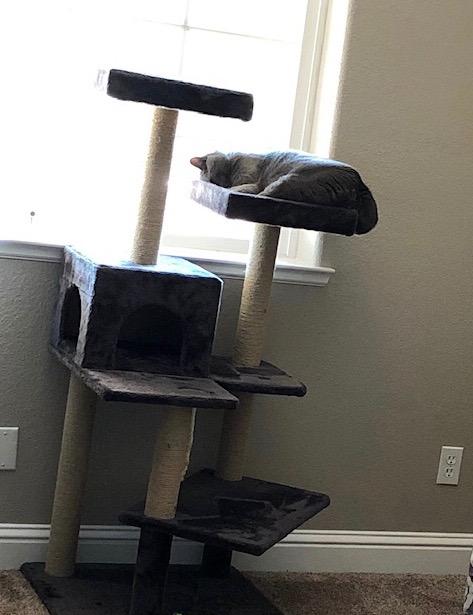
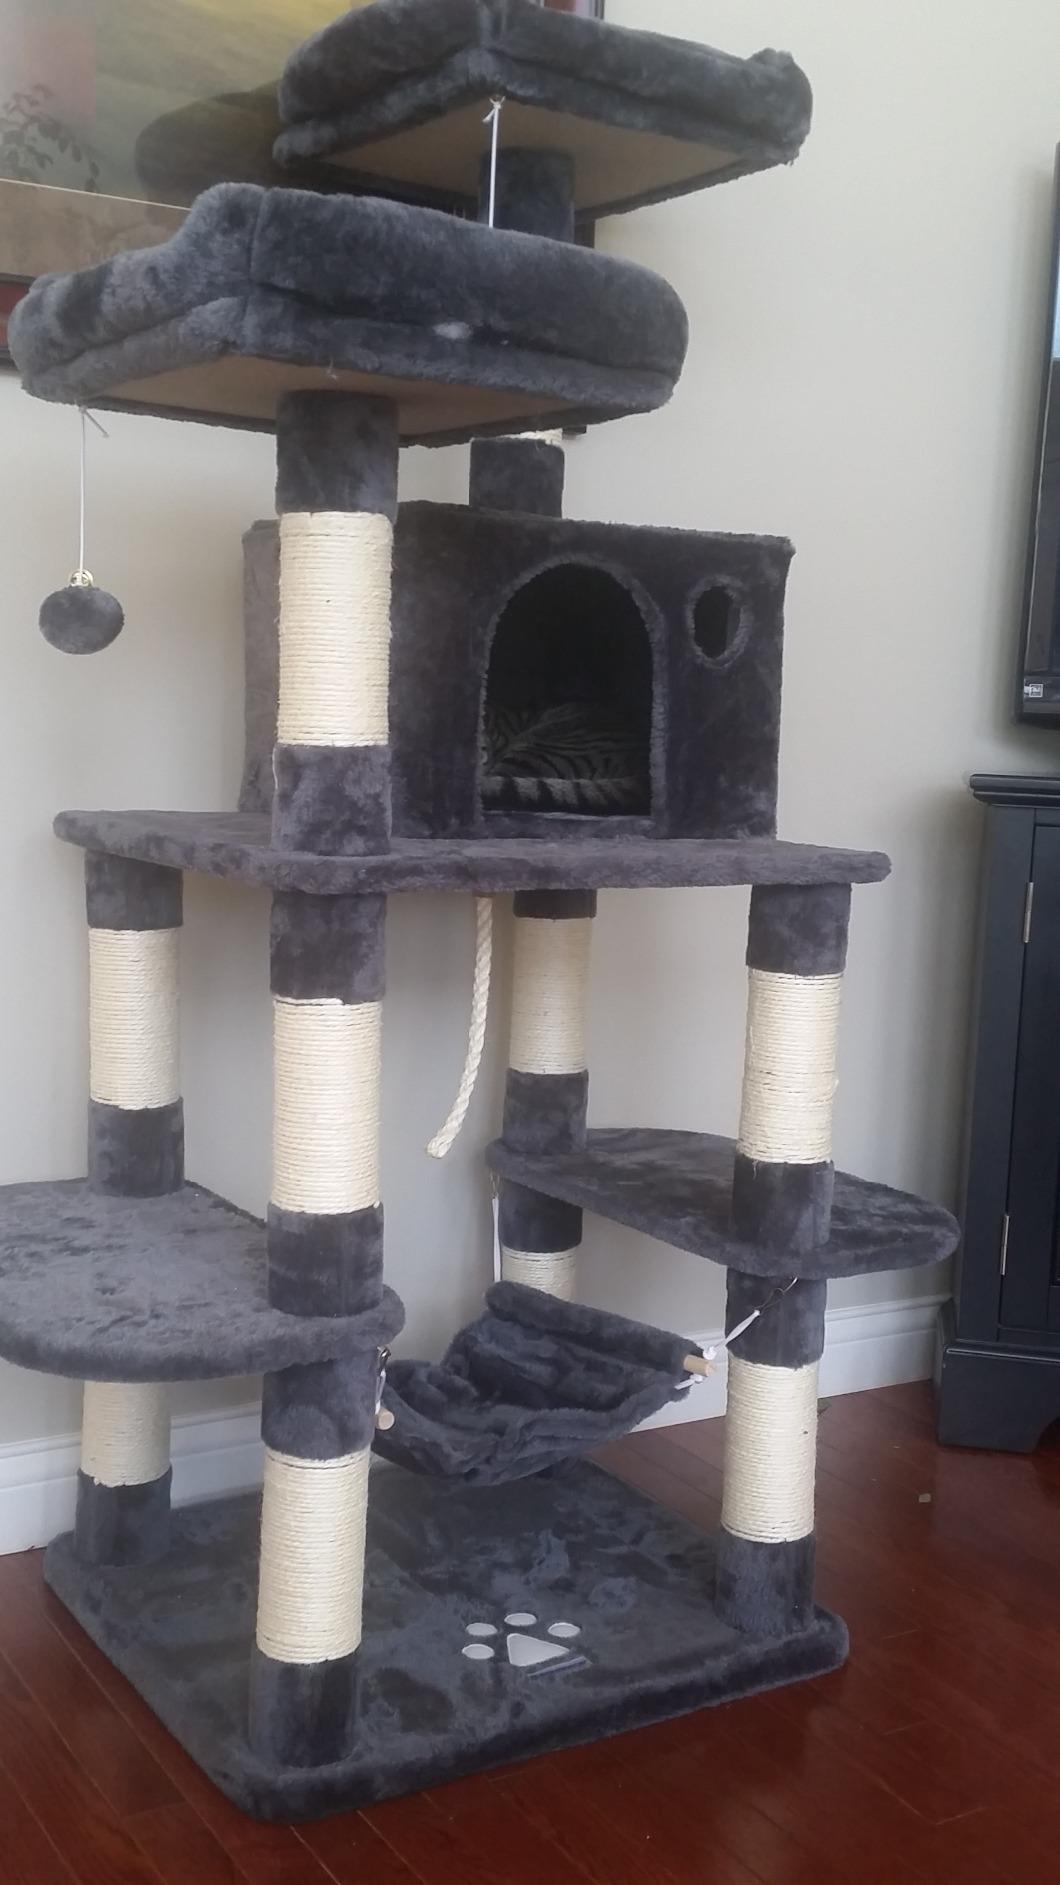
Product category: items_cat tree
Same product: no